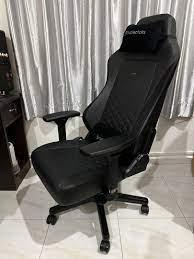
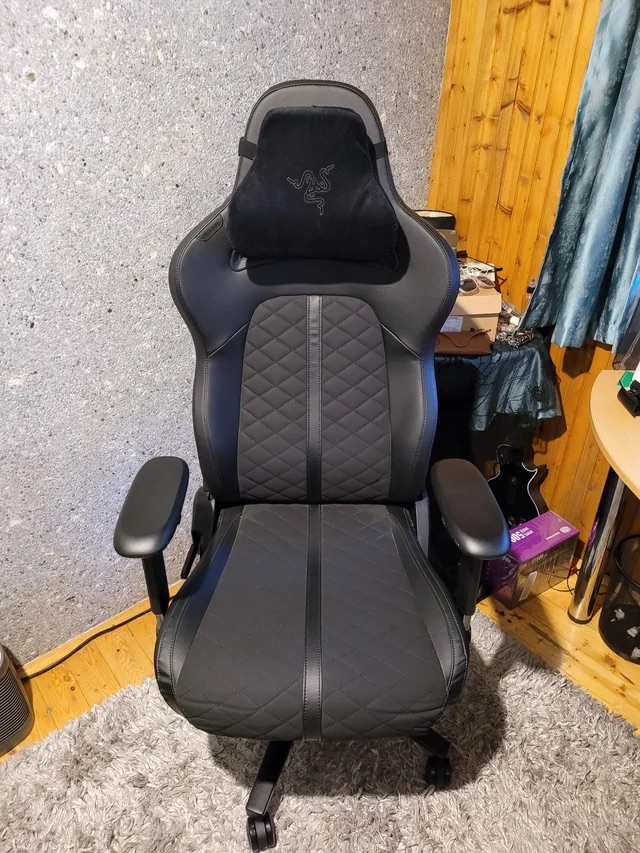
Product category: items_chair
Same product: no